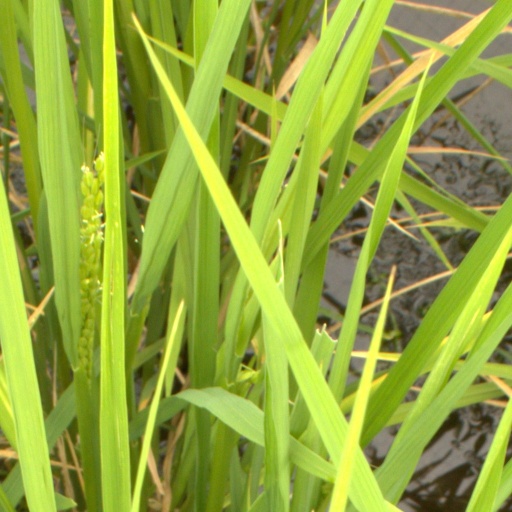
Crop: rice